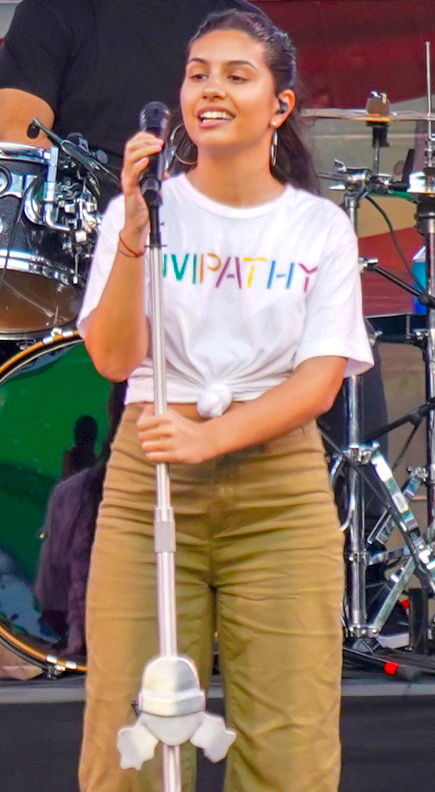
อเลสเซีย คารา

infobox musical artist
| name = อเลสเซีย คารา
| image = Alessia Cara at the Capital Pride Concert.jpeg
| birth_name = อเลสเซีย คารัชโชโล
| birth_place = แบรมป์ตัน รัฐออนแทรีโอ, แคนาดา
| years_active = 2014–ปัจจุบัน
| label = hlist|อีพี|เดฟแจมเรเคิดดิงส์|เดฟแจม
อเลสเซีย คารัชโชโล (; เกิด 11 กรกฎาคม ค.ศ. 1996) หรือเป็นที่รู้จักในชื่อ อเลสเซีย คารา () เป็นนักร้อง และนักแต่งเพลงชาวแคนาดา
 เธอได้เซ็นสัญญากับ อีพี เอ็นเตอร์เทนเมนต์ และ เดฟแจมเรเคิดดิงส์ และปล่อยซิงเกิลเปิดตัวของเธอ "Here (Alessia Cara song)|Here" จากสตูดิโออัลบัมเปิดตัว "Know-It-All" ซึ่งเผยแพร่เมื่อวันที่ 13 พฤศจิกายน ค.ศ. 2015 เพลงดังเกล่าได้ติดในห้าอันดับแรกในอเมริกา และยี่สิบอันดับแรกในแคนาดา ก่อนที่เธอจะทำงานให้กับ เดฟแจม เธอได้อัปโหลดเวอร์ชันอคูสติกลงใน ยูทูบ.
ในปี ค.ศ. 2016 เธอประสบความสำเร็จมากขึ้นในการปล่อยซิงเกิลที่สามของเธอ "Scars to Your Beautiful" ซึ่งติดสิบอันดับแรกใน บิลบอร์ดฮอต 100|"บิลบอร์ด" ฮอต 100 และติดอันดับหนึ่งชาร์ตวิทยุเพลงป็อปของอเมริกา ในปี ค.ศ. 2017 เธอได้ร่วมงานกับโปรดิวเซอร์ เซดด์ สร้างซิงเกิล "Stay (Zedd and Alessia Cara song)|Stay" ซึ่งติดอันดับที่สิบเจ็ดในชาร์ต บิลบอร์ดฮอต 100
==ชีวิตในวัยเด็กและการศึกษา==
อเลสเซีย คารัชโชโล มาจาก รัฐออนแทรีโอ|แบรมพ์ตัน รัฐออนแทรีโอ ซึ่งเป็นที่ที่เธอเข้าเรียนที่ โรงเรียนมัธยมคาทอลิกพระคาร์ดินัล แอมโบรซิกค์ เธอมีเชื้อสายประเทศอิตาลี|อิตาเลียนจากแคว้นคาลาเบรีย พ่อของเธอเกิดที่แคนาดากับพ่อแม่ชาวอิตาเลียน และแม่ของเธอเป็นชาวอิตาเลียนอพยพ เมื่อตอนเป็นเด็ก เธอได้เขียนบทกวีและทำละคร เธอเริ่มเล่นกีตาร์เมื่อตอนอายุสิบปี และสอนตัวเองให้เล่นเพลงต่างๆ เมื่ออายุสิบสามปี เธอได้เริ่มทำช่อง ยูทูบ ของตัวเอง ซึ่งเธอได้อัปโหลดคลิปวีดิโอคัฟเวอร์เพลงต่างๆของเธอเอง
==อาชีพการงาน==
สไตล์การร้องเพลงและการแต่งเพลงของเธอได้รับการเปรียบเทียบกับนักร้องเช่น ลอร์ด (นักร้อง)|ลอร์ด, เอมี ไวน์เฮาส์, รีแอนนา และ นอราห์ โจนส์ เธอยังปรากฏตัวที่สถานีวิทยุต่างๆ รวมถึง "15 Seconds of Fame" ใน Mix 104.1 บอสตัน ในปี ค.ศ. 2015 เธอได้เซ็นสัญญาข้อตกลงกับ อีพี เอ็นเตอร์เทนเมนต์ พร้อมทั้งการจัดจำหน่ายของ เดฟแจมเรเคิดดิงส์
ในเดือนเมษายน ค.ศ. 2015 คาร่าได้เปิดตัวซิงเกิล|ซิงเกิลตัวแรกของเธออย่างเป็นทางการผ่านทางเดฟแจม ชื่อว่า "Here" มันถูกเรียกว่าเป็น "เพลงสำหรับทุกคนที่แอบเกลียดงานปาร์ตี้" โดย เอ็มทีวี โปรดิวซ์โดย ป็อป แอนด์ โอ็ค และ เซบาสเตียน โคล เพลงนี้เป็นประสบการส่วนตัวของเธอกับการไปปาร์ตี้ก่อนที่จะรู้ตัวเองว่าเกลียดปาร์ตี้มากแค่ไหน ในวันที่ 5 พฤษภาคม ค.ศ. 2015 เพลงนี้ได้รับเลือกให้เป็นเพลง "ห้ามพลาด" จาก "สปิน" รวมถึงการถูกระบุว่าเป็น "เพลงที่ต้องฟัง" โดย "นิตยสารเคิสโมโพลิเทน" เพลงนี้ยังถูกเลือกให้เป็นหนึ่งในเพลงที่ดีที่สุดของแคนาดาในเดือนเมษายนโดย "นิตยสารคอมเพล็กซ์" และรวมอยู่ใน "20 เพลงป๊อปที่คุณต้องการสำหรับเพลย์ลิสต์ฤดูร้อนของคุณ" ในเดือนมิถุนายน ค.ศ. 2015 โดย บิลบอร์ด ต่อมา โรลลิงสโตน ได้จัดอันดับเพลง "Here" ที่อันดับยี่สิบเอ็ด ใน 50 เพลงที่ดีที่สุดของปี ค.ศ. 2015
ไฟล์:Alessia Cara at WFUV.jpg|thumb|left|อเลสเซียที่สถานีวิทยุ WFUV ในเดือนมิถุนายน ค.ศ. 2015

วันที่ 29 กรกฎาคม ค.ศ. 2015 เธอได้ทำการแสดงเพลง "Here" ของเธอทางโทรทัศน์เป็นครั้งแรกในรายการ "จิมมี แฟลลอน|The Tonight Show Starring Jimmy Fallon" เพลง "Here" ได้รับการเสนอเข้าชิงรางวัล "เพลงประกอบยอดเยี่ยม" ที่ สตรีมมี่อวอร์ด เธอออก อีพี " Four Pink Walls " " ซึ่งมีทั้งสิ้น 5 เพลง รวมถึงซิงเกิลเปิดตัวของเธอ "Here" อัลบั้มเปิดตัวของเธอ "Know-It-All" ออกจำหน่ายเมื่อวันที่ 13 พฤศจิกายน 2015
Ward, Kat Alessia Cara: The Budding Pop Star Who's Making Introversion Cool "Paper Magazine". September 9, 2015 เธอได้รับการจัดอันดับสั้น ๆ สำหรับรางวัล บีบีซี มิวสิค "Sound of ..." ในปี ค.ศ 2016 และจบลงด้วยอันดับรองชนะเลิศ
อเลสเซียได้รับรางวัลศิลปินยอดเยี่ยมแห่งปีจากรางวัลจูโนอวอร์ด 2016cite web|title=Nominees The JUNO Awards|website=The JUNO Awards|language=en-US เมื่อวันที่ 7 มีนาคม ปี ค.ศ 2016 วิดีโอเพลง "Wild Things" ได้ถูกเผยแพร่อย่างเป็นทางการ ในเดือนเมษายนปี ค.ศ. 2016 เธอได้รับการประกาศให้เป็นหนึ่งในศิลปินเปิดการแสดงของ วงออลเทอร์นาทิฟร็อกสัญชาติอังกฤษ "โคลด์เพลย์" ในส่วนของการแสดงที่ยุโรปและอเมริกาเหนือของ อะเฮดฟูลออฟดรีมส์ ทัวร์ วันที่ 23 มิถุนายน ค.ศ. 2559 อเลสเซียได้ร่วมงานในเวอร์ชันปล่อยใหม่ของเพลง "ทรอย ซีวาน|Wild" โดย ทรอย ซีวาน เธอเล่นการแสดงที่ เทศกาลแกลสตันบูรี ในวันที่ 24 มิถุนายน ค.ศ. 2016 ที่เต็นท์การแสดงของ จอห์น พีลด์ มิวสิกวิดีโอสำหรับ "How Far I'll Go" ของอเลสเซียจากภาพยนตร์ของเดอะวอลต์ดิสนีย์|ดิสนีย์เรื่อง "ผจญภัยตำนานหมู่เกาะทะเลใต้|โมอาน่า ผจญภัยตำนานหมู่เกาะทะเลใต้" ได้เผยแพร่เมื่อวันที่ 3 พฤศจิกายน 2016Brittany Spanos, "Watch Alessia Cara's Gorgeous, Beach-Set 'How Far I'll Go' Video," "Rolling Stone", November 3, 2016. ซึ่งเป็นเพลงที่เขียนโดย "ลินด์-มานูเอล มิแรนดา" และโปรดิวซ์โดย "โอ๊ค เฟลเดอร์" และกำกับวิดีโอโดย
"อายะ ทานิมูระ"Ashley Lee, "'Moana': Alessia Cara Sings Lin-Manuel Miranda's Anthem 'How Far I'll Go' in New Music Video," "Billboard (magazine)|Billboard", November 3, 2016.
อเลสเซียเปิดตัวมิวสิกวิดีโอเพลง "Seventeen" ในเดือนธันวาคม ปี ค.ศ. 2016
อเลสเซียทำการแสดงที่ "แซเทอร์เดย์ไนต์ไลฟ์" ในฐานะศิลปินรับเชิญเมื่อวันที่ 4 กุมภาพันธ์ ค.ศ. 2017 และเมื่อวันที่ 23 กุมภาพันธ์ วิดีโอเนื้อเพลง "Stay (Zedd และ Alessia Cara song) | Stay" โดย เซดด์ กับ อเลสเซีย ได้เผยแพร่อย่างเป็นทางการ
==อิทธิพล==
ศิลปินที่มีอิทธิพลต่องานเพลงของอเลสเซียประกอบไปด้วย ลอรีน ฮิลล์ เอมี ไวน์เฮาส์ พิงก์ เฟอร์กี้ แห่ง แบล็กอายด์พีส์|เดอะแบล็กอายด์พีส์ เดรก (นักดนตรี)|เดรก และ เอ็ด ชีแรน
==ผลงานเพลง==
สตูดิโอ อัลบัม
* "Know-It-All" (2015)
*"The Pains Of Growing" (2018)
เอกซ์เทนเดดเพลย์ (อีพี)
* "Four Pink Walls" (2015)
*"This Summer" (2019)
ซิงเกิล
* "Here" (2015)
* "Wild Things" (2016)
* "Scars To Your Beautiful" (2016)
* "Wild" (ทรอย ซีวาน ร้องร่วม อเลสเซีย คาร่า) (2016)
* "How Far I'll Go" (2016)
* "Stay" (ร่วมกับ เซดด์) (2017)
== รายชื่อรางวัลและการเสนอชื่อที่ได้รับ==
| class="wikitable sortable"
|-
! Year
! Association
! Category
! Nominee / work
! Result
! class="unsortable" |
|-
| 2015
| Streamy Awards
| Original Song
| "Here (Alessia Cara song)|Here"
|
|
|-
| rowspan="25"| 2016
| Sound of...|BBC Sound of
| Sound of 2016
|
| style="background:lightblue"| Second
|
|-
| Kids' Choice Awards
| 2016_Kids'_Choice_Awards#Music|Favorite New Artist
| rowspan="3"| อเลสเซีย คาร่า
|
|
|-
| rowspan="4"| Juno Awards
| Juno Award for Breakthrough Artist of the Year|Breakthrough Artist of the Year
|
| rowspan="4"|
|-
| Juno Fan Choice Award|Fan Choice Award
|
|-
| Juno Award for Single of the Year|Single of the Year
| "Here"
|
|-
| Juno Award for R&B/Soul Recording of the Year|R&B/Soul Recording of the Year
| "Four Pink Walls"
|
|-
| iHeartRadio Music Awards
| 3rd iHeartRadio Music Awards|Best Cover Song
| "Bad Blood (Taylor Swift song)|Bad Blood" – Covering
|
|
|-
| Radio Disney Music Awards
| Breakout Artist Of The Year
| อเลสเซีย คาร่า
|
|
|-
| ASCAP Pop Music Awards
| Most Performed Songs
| rowspan="7"| "Here"
|
|
|-
| rowspan="7"| Much Music Video Awards
| MuchMusic Video Award for Best Video|Video of the Year
|
| rowspan="7"|
|-
| MuchMusic Video Award for Best Pop Video|Best Pop Video
|
|-
| MuchMusic Video Award for Best International Video by a Canadian|Most Buzzworthy Canadian
|
|-
| Best New Canadian Artist
|
|-
| iHeartRadio Canadian Single of the Year
|
|-
| MuchMusic Video Award for Peoples Choice: Favourite Canadian Video|Fan Fave Video
|
|-
| Fan Fave Artist or Group
| rowspan="4"| อเลสเซีย คาร่า
|
|-
| BET Awards
| BET Award for Best New Artist|Best New Artist
|
|
|-
| SOCAN Awards
| Breakout Artist
|
|
|-
| Canadian Radio Music Awards
| Best New Group or Solo Artist: CHR
|
|
|-
| MTV Video Music Awards
| MTV Video Music Award for Best Pop Video|Best Pop Video
| "Wild Things (song)|Wild Things"
|
|
|-
| rowspan="2"| MTV Europe Music Awards
| เอ็มทีวี|MTV Europe Music Award for Best Canadian Act|Best Canadian Act
| rowspan="3"| อเลสเซีย คาร่า
|
| rowspan="2"|
|-
| เอ็มทีวี|MTV Europe Music Award for Best Push Act|Best Push Act
|
|-
| American Music Awards
| American Music Award for New Artist of the Year|New Artist of the Year
|
|
|-
| เอ็มทีวี|MTV Video Music Awards Japan
| Best R&B Video
| rowspan="2"| "Here"
|
|
|-
| BBC Music Awards
| Song of the Year
|
|
|-
| rowspan="14"| 2017
| People's Choice Awards
| Favorite Breakout Artist
| rowspan="2"| อเลสเซีย คาร่า
|
|
|-
| rowspan="2"| iHeartRadio Music Awards
| Best New Pop Artist
|
|
|-
| Best Lyrics
| "Scars to Your Beautiful"
|
|
|-
| 5th Canadian Screen Awards|Canadian Screen Awards
| Performance in a variety or sketch comedy program or series
| Juno Awards of 2016
|
|
|-
| rowspan="4"| Juno Awards of 2017|Juno Awards
| JUNO Fan Choice Award
| อเลสเซีย คาร่า
|
|
|-
| Single of the Year
| "Wild Things"
|
|
|-
| Artist of the Year
| อเลสเซีย คาร่า
|
|
|-
| Pop Album of the Year
| "Know-It-All"
|
|
|-
| rowspan="2"| Radio Disney Music Awards
| Breakout Artist Of The Year
| อเลสเซีย คาร่า
|
|
|-
| Best Crush Song
| "Wild (Troye Sivan song)|Wild"
|
|
|-
| rowspan="3"| Canadian Music Awards
| Fans Choice Award
| rowspan="2"|อเลสเซีย คาร่า
|
|
|-
| Best New Group or Solo Artist: Mainstream AC
|
|
|-
| Song Of The Year
| "Wild Things"
|
|
|-
| บิลบอร์ด|Billboard Music Awards
| Best New Artist
| อเลสเซีย คาร่า
|
|
|
==อ้างอิง==
==ลิงก์เพิ่มเติม==
*
* Def Jam Recordings profile for Alessia Cara
หมวดหมู่:21st-century Canadian singers
หมวดหมู่:Canadian singer-songwriters
หมวดหมู่:นักร้องแคนาดา
หมวดหมู่:นักแต่งเพลงชาวแคนาดา
หมวดหมู่:Def Jam Recordings artists
หมวดหมู่:บุคคลจากรัฐออนแทรีโอ
หมวดหมู่:ชาวแคนาดาเชื้อสายอิตาลี
หมวดหมู่:นักร้องเด็กชาวแคนาดา
หมวดหมู่:ชาวแคนาดาเชื้อสายคาลาเบรีย
หมวดหมู่:Juno Award winners
หมวดหมู่:ผู้ที่ได้รับรางวัลแกรมมี